Royal Nova Scotia Volunteer Regiment

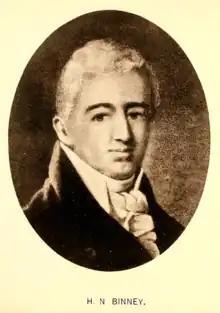
Hibbert Newton Binney, only known portrait of someone in the regiment

Francis Legge was appointed the royal governor of Nova Scotia in 1773, just as troubles were brewing in the American colonies. Legge, "an earnest but highly prejudiced and therefore much disliked man" proposed to the Secretary of State on July 31, 1775 that he be permitted to raise a regiment of 1,000 men, to be recruited from the German, neutral and Irish settlers in Nova Scotia and Newfoundland. Legge had grave doubts about the loyalty of the New England Planters who made up the majority of Nova Scotia's settlers at this point. (Legge's distrust was not entirely misplaced, as the Eddy Rebellion was to prove.) He proposed the name "Royal Nova Scotia Volunteers", but this was denied and changed to "Loyal". Some time around 1780 the "Royal" designation was bestowed for the duration of the war.